Electricity sector in the Netherlands

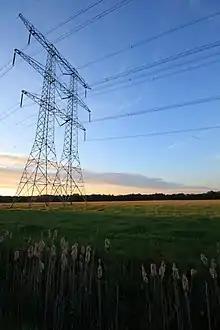
Three-circuit 380 kV double pylon of the Geertruidenberg–Eindhoven power line; west of Vloeiveldweg, Tilburg

The total electricity consumption of the Netherlands in 2021 was 117 terawatt-hours (TWh). The consumption grew from 7 TWh in 1950 by an average of 4.5% per year. In 2021, fossil fuels, such as natural gas and coal, accounted for around 62% of the total electricity produced. Renewable energy sources, such as biomass, wind power, and solar power, produce 38% of the total electricity. One nuclear plant in Borssele is responsible for around 3% of total generation. More than 75% of electricity is produced centrally by thermal and nuclear units.